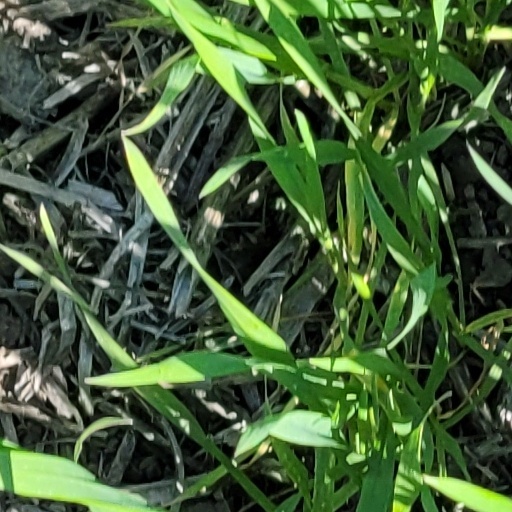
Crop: wheat